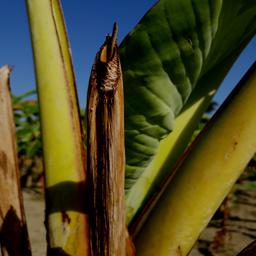
Label: PANAMA DISEASE